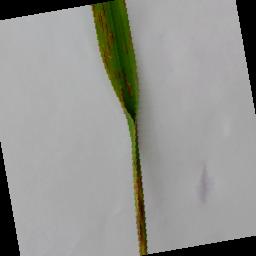
Label: Rice___Leaf_Blast